Peter Ebert

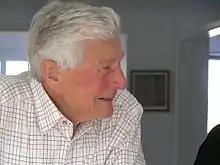
Peter Ebert 2007

Peter Ebert was the son of Charles, later Carl, Ebert and Cissi (Lucie Frederike Karoline (née Splisgarth), who was German. Carl was the outcome of a romantic liaison of a Polish count and an Irish American music student. Peter was therefore half German. Peter's parents divorced when he was six, both parties remarrying and staying on excellent terms. Due to the separation, his early years of schooling were chequered, so he was finally sent to one of Kurt Hahn's boarding schools in Germany.